Scottish Aviation

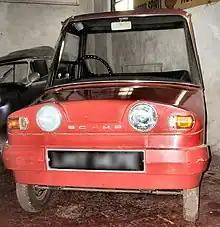
1965 Scottish Aviation Scamp

Between 1964 and 1966 Scottish Aviation designed a small battery-electric car, the Scottish Aviation Scamp, of which twelve pre-production examples were built.